Haifa Underdogs

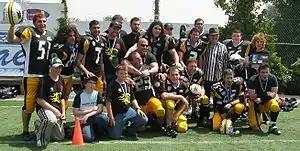
Haifa "Real Housing" Underdogs team, 2008

In the season of 2007-08, Haifa Underdogs won over Ha'Sharon Pioneers team in the semifinals, but lost in the finals to the Jerusalem Lions in overtime, at the end of the inaugural season, after a very tight game.